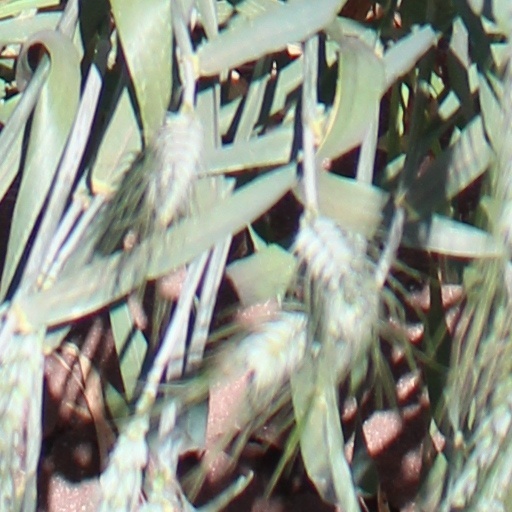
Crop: wheat